Snow cone

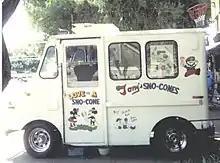
Snow cone vending truck in Arizona.

In the 1850s, the American Industrial Revolution made ice commercially available in the United States. Ice houses in New York would commonly sell ice to states like Florida. To transport the ice to Florida, the ice houses would send a wagon with a huge block of ice south. The route to Florida would pass right through Baltimore where children would run up to the wagon and ask for a small scraping of ice. Before long, mothers started to make flavoring in anticipation of their children receiving some ice. The first flavor the women made is still a Baltimore favorite: egg custard. Egg custard was an easy flavor to make as the only ingredients were eggs, vanilla, and sugar.